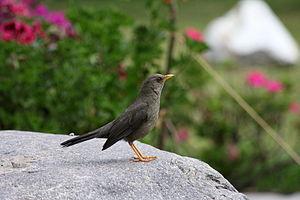
Le Merle chiguanco est une espèce d'oiseaux de la famille des Turdidae.